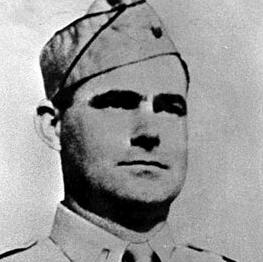
Age: 24